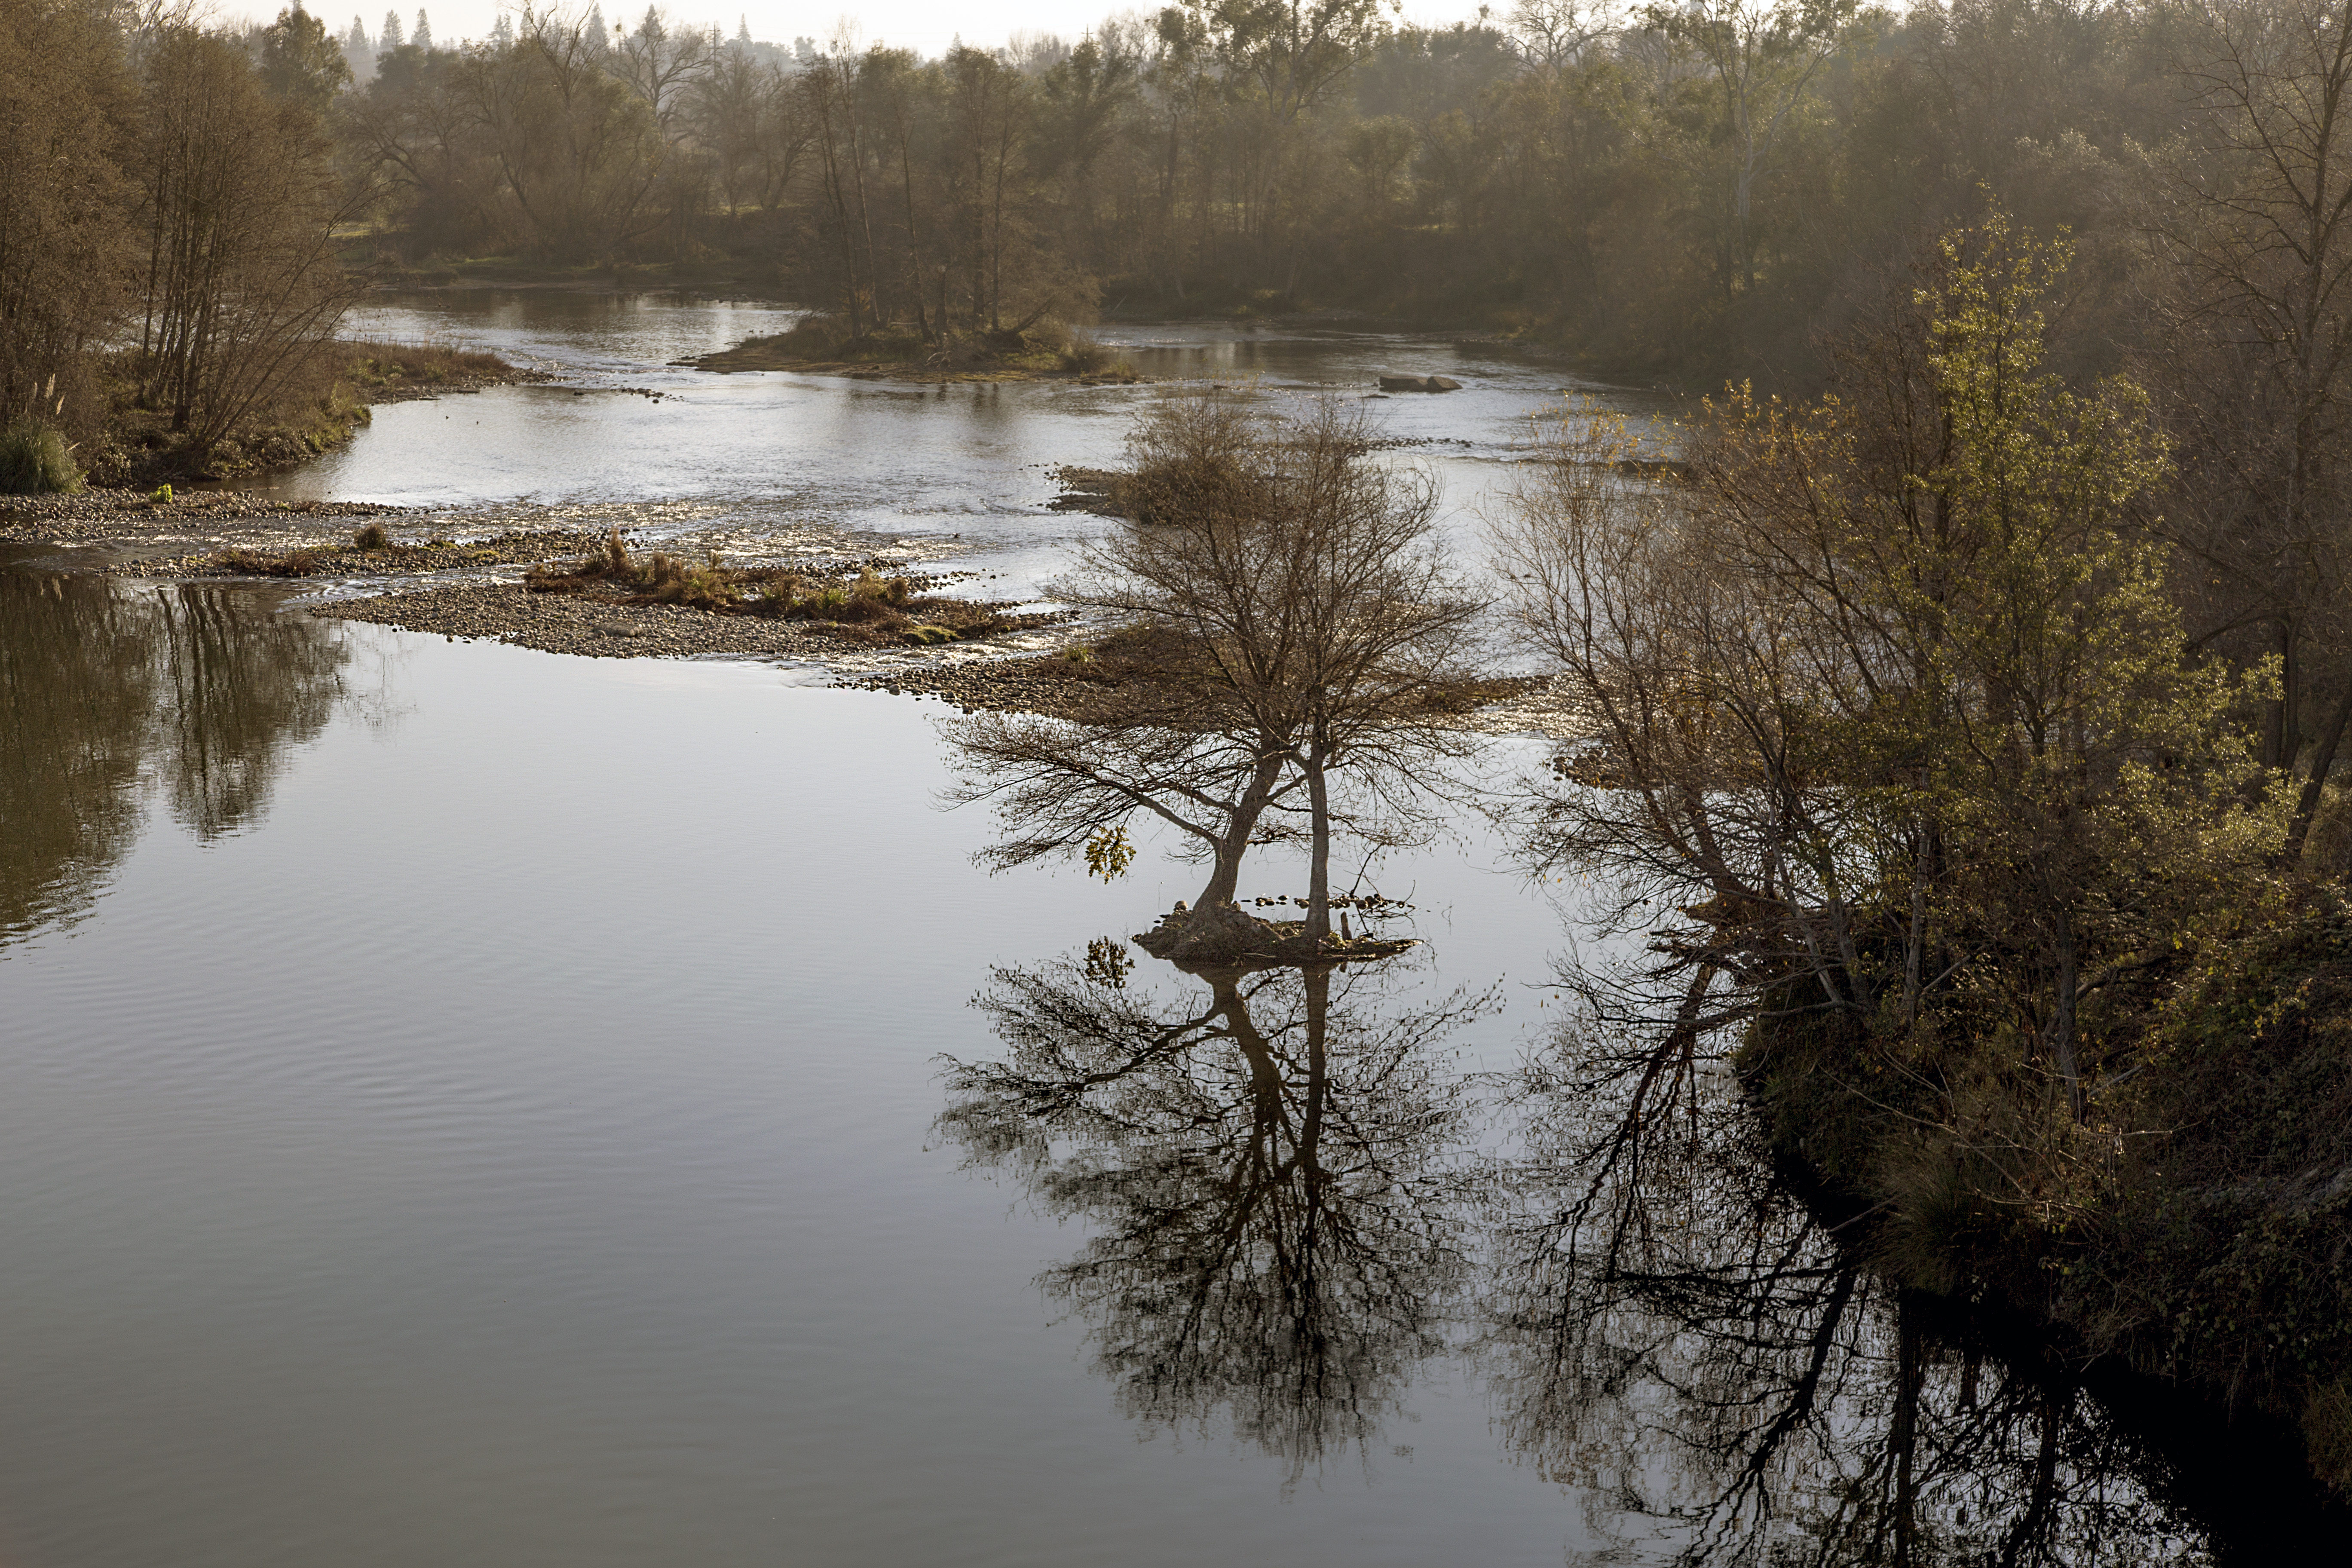
landscape, tree, water, nature, marsh, swamp, wilderness, winter, plant, mist, morning, leaf, lake, river, pond, wildlife, stream, reflection, autumn, reservoir, season, waterway, 2015, wetland, habitat, loch, 365, 3652015imstillstanding, treasurehunttheme1, natural environment, atmospheric phenomenon, woody plant